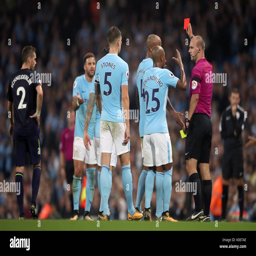
players protest as person shows football player a red card